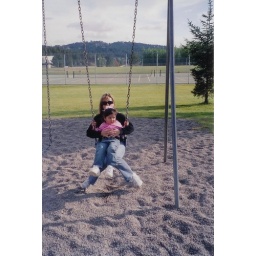
Mom and daughter swinging. The hill in the background is where our house is located.